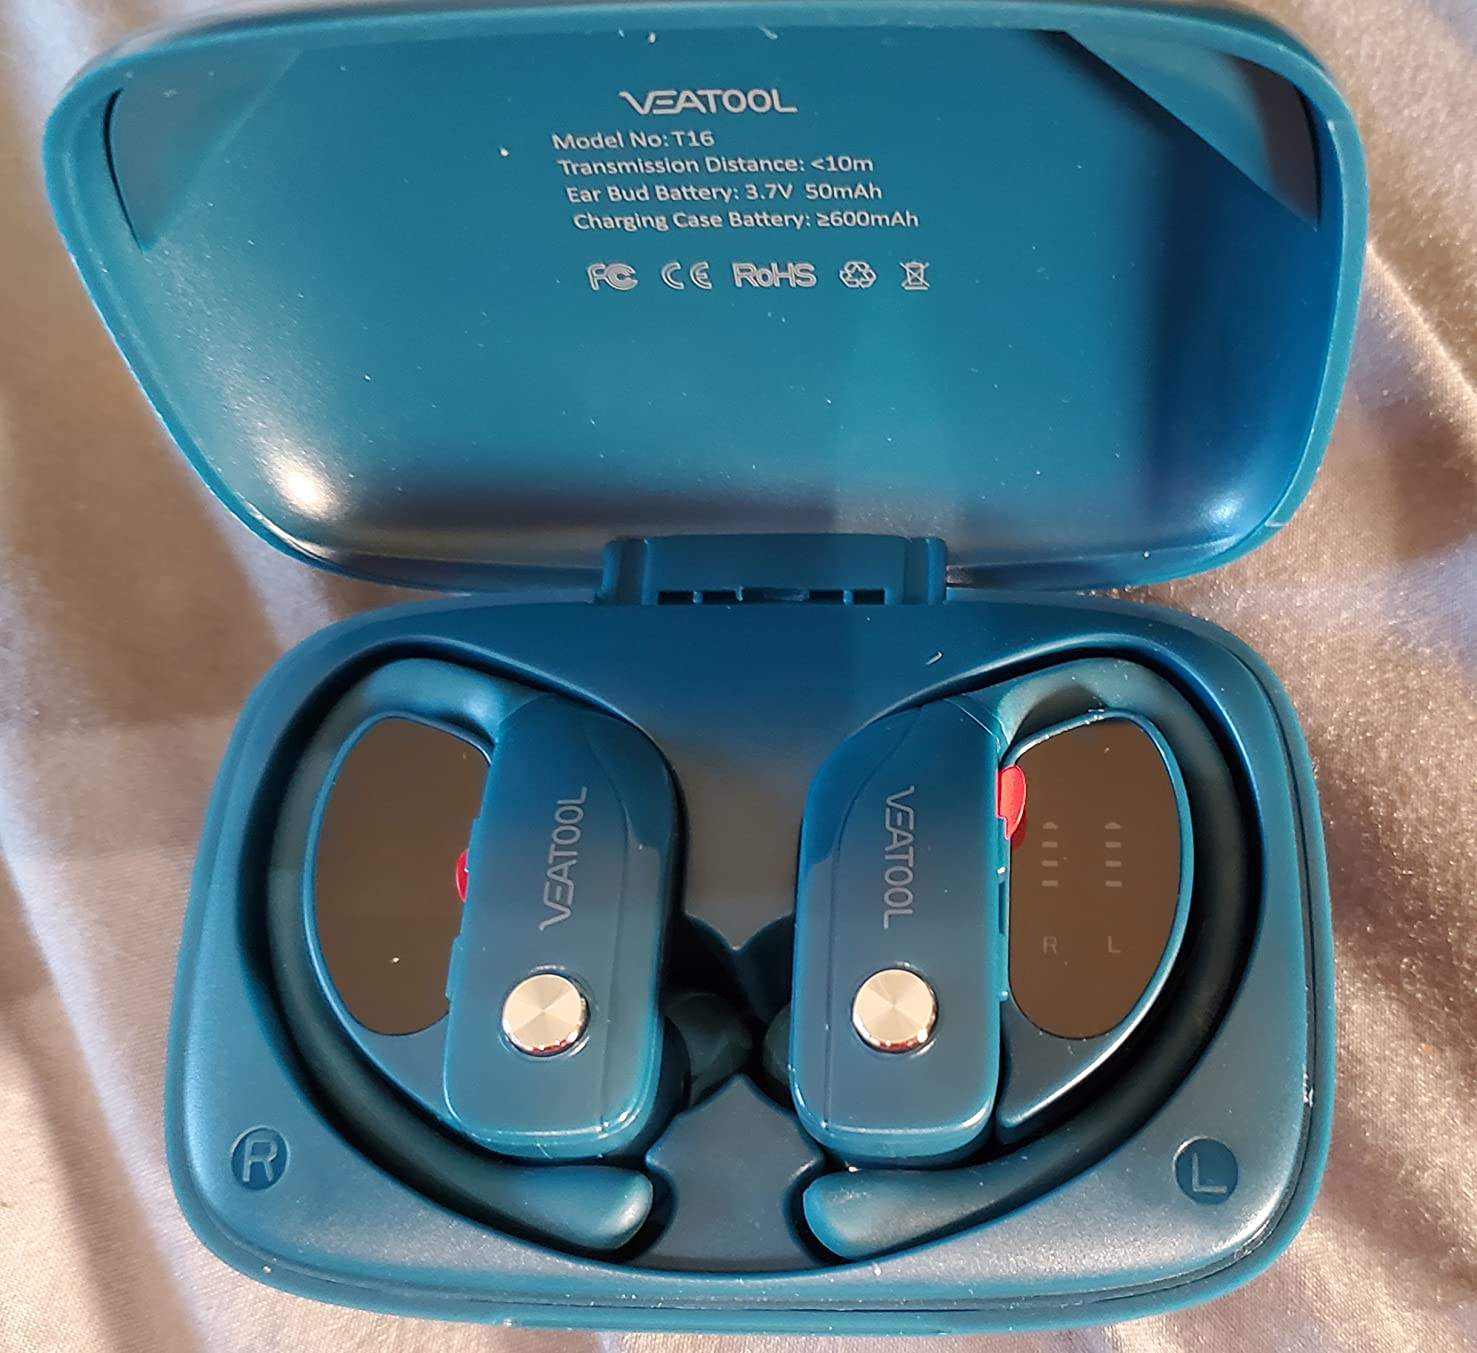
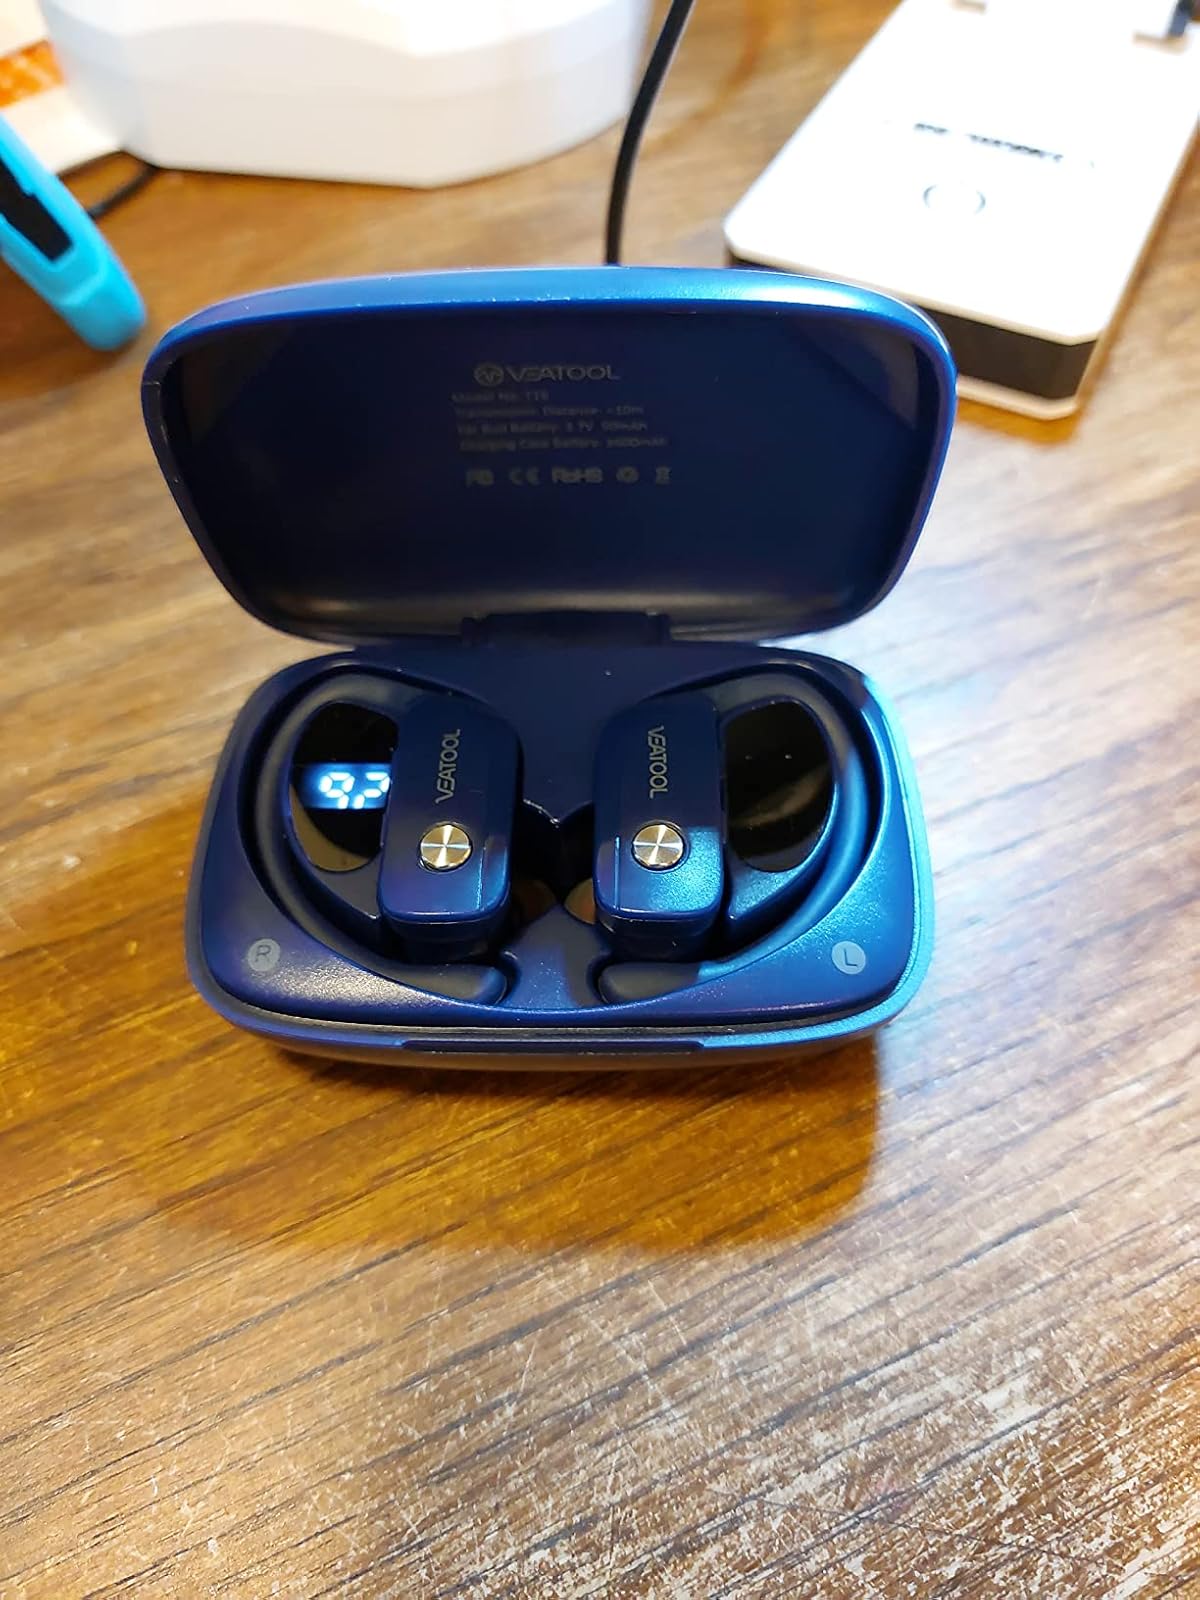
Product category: earbuds
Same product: no